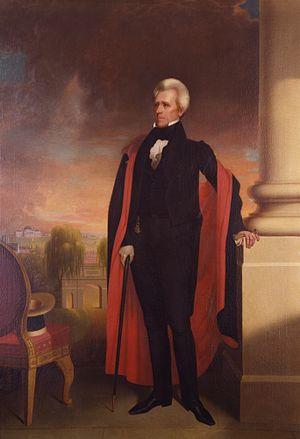
La présidence d'Andrew Jackson débuta le 4 mars 1829, date de l'investiture d'Andrew Jackson en tant que 7ᵉ président des États-Unis, et prit fin le 4 mars 1837. Jackson entra en fonction après avoir battu le président sortant John Quincy Adams à l'élection présidentielle de 1828. Au cours de la campagne, il fonda un mouvement politique qui donna naissance sous sa présidence au Parti démocrate. Confortablement réélu en 1832 face à Henry Clay, candidat du Parti national-républicain, Jackson fut remplacé par son successeur désigné, le vice-président Martin Van Buren, après la victoire de ce dernier à l'élection présidentielle de 1836.